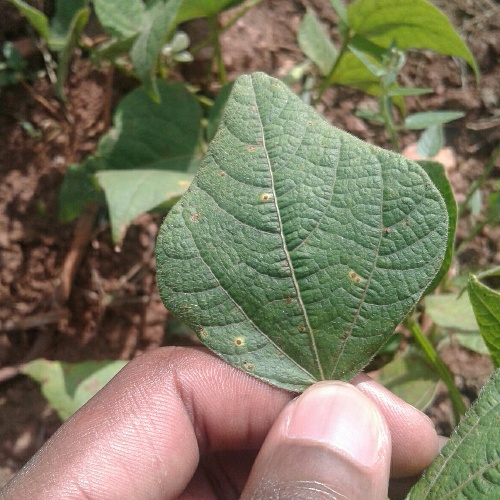
Leaf condition: bean_rust